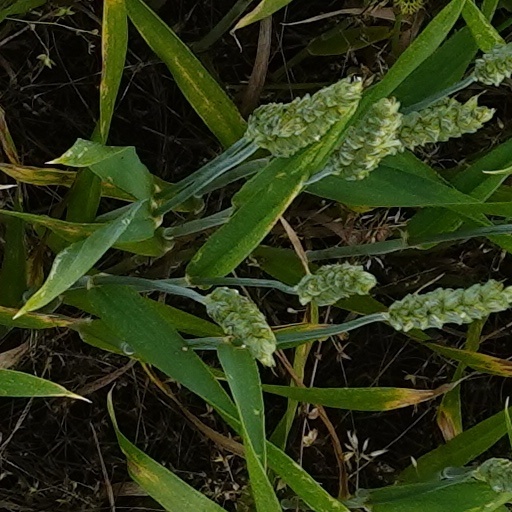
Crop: wheat